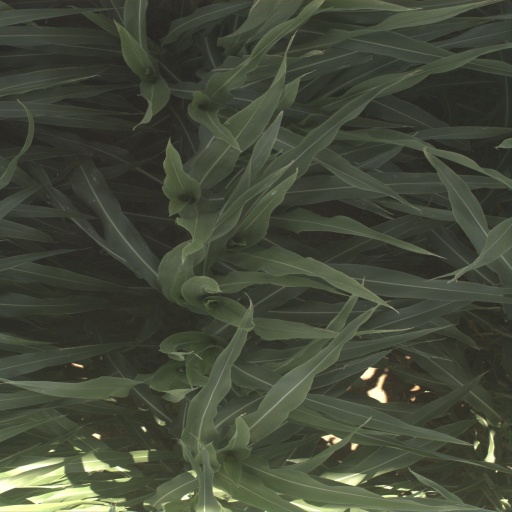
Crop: sorghum